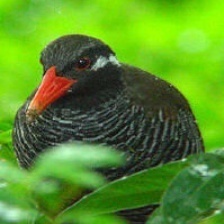
Species: OKINAWA RAIL
Scientific name: GALLIRALLUS OKINAWAE
ImageNet parent category: european_gallinule